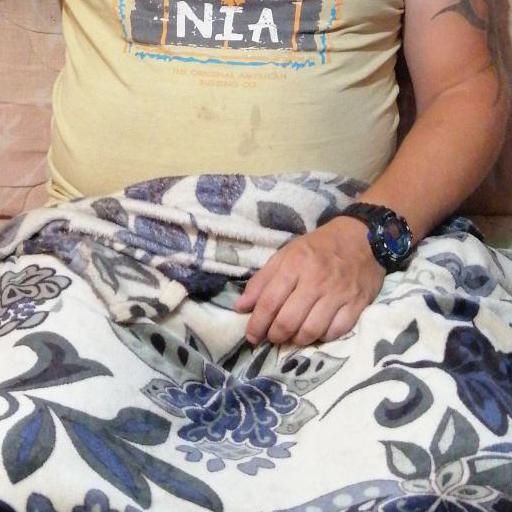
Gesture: no_gesture